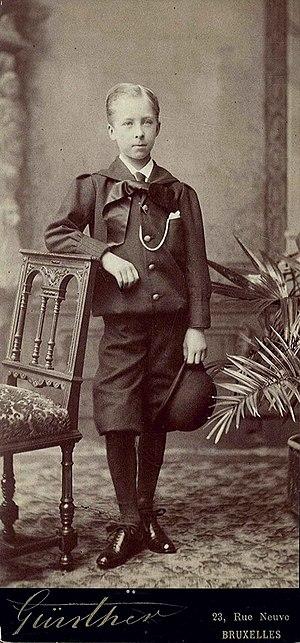
Albert, prince de Belgique, duc de Saxe, prince de Saxe-Cobourg et Gotha et héritier de la couronne belge, puis roi des Belges, est né à Bruxelles le 8 avril 1875 et mort dans un accident d'escalade à Marche-les-Dames le 17 février 1934.